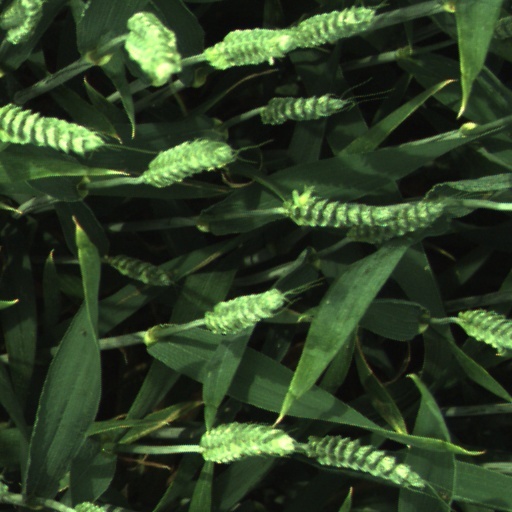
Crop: wheat